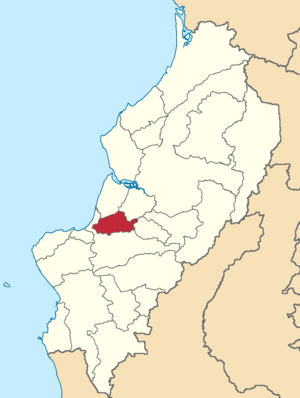
Rocafuerte est un canton d'Équateur situé dans la province de Manabí.